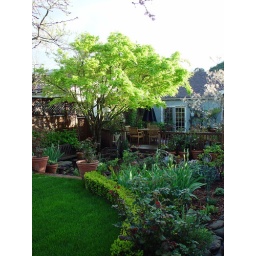
View of side beds near garage &amp;amp; office toward house.